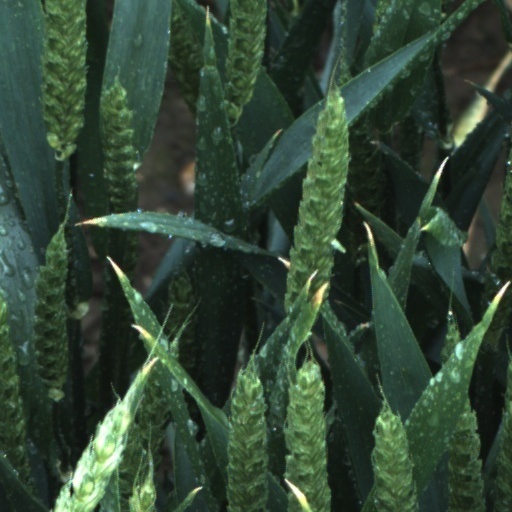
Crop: wheat